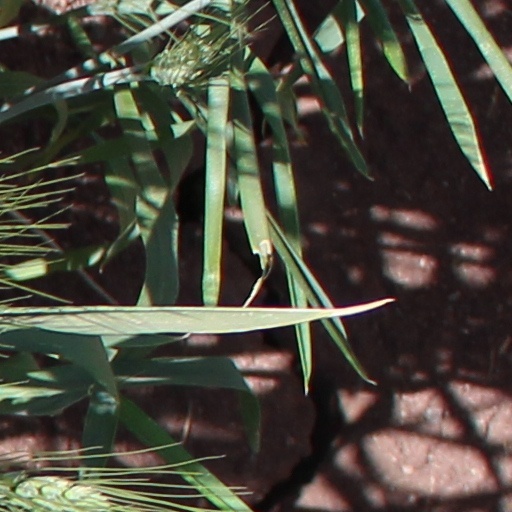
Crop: wheat